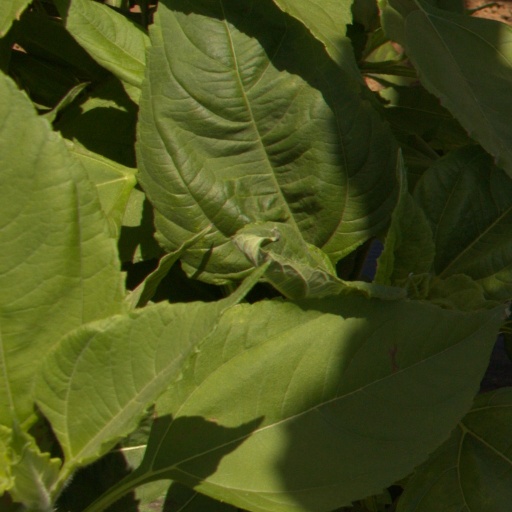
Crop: Jerusalem artichoke